Adam MacDougall (musician)

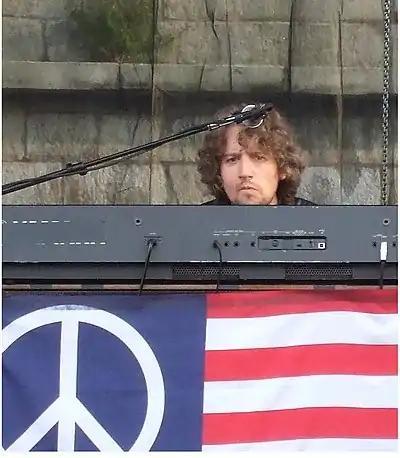
Adam MacDougall performing with The Black Crowes at the 2008 Newport Folk Festival.

Adam MacDougall (born August 1974 in New York City, New York), is a keyboardist and founding member of the band Circles Around the Sun. Previously, he played with The Black Crowes, replacing Rob Clores for the album "Warpaint" in July 2007. He was a member of The Ben Taylor Band and Furslide, and he has also toured with Macy Gray and Patti Rothberg.